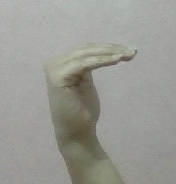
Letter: haa